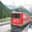
Label: train